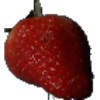
Label: Strawberry 1